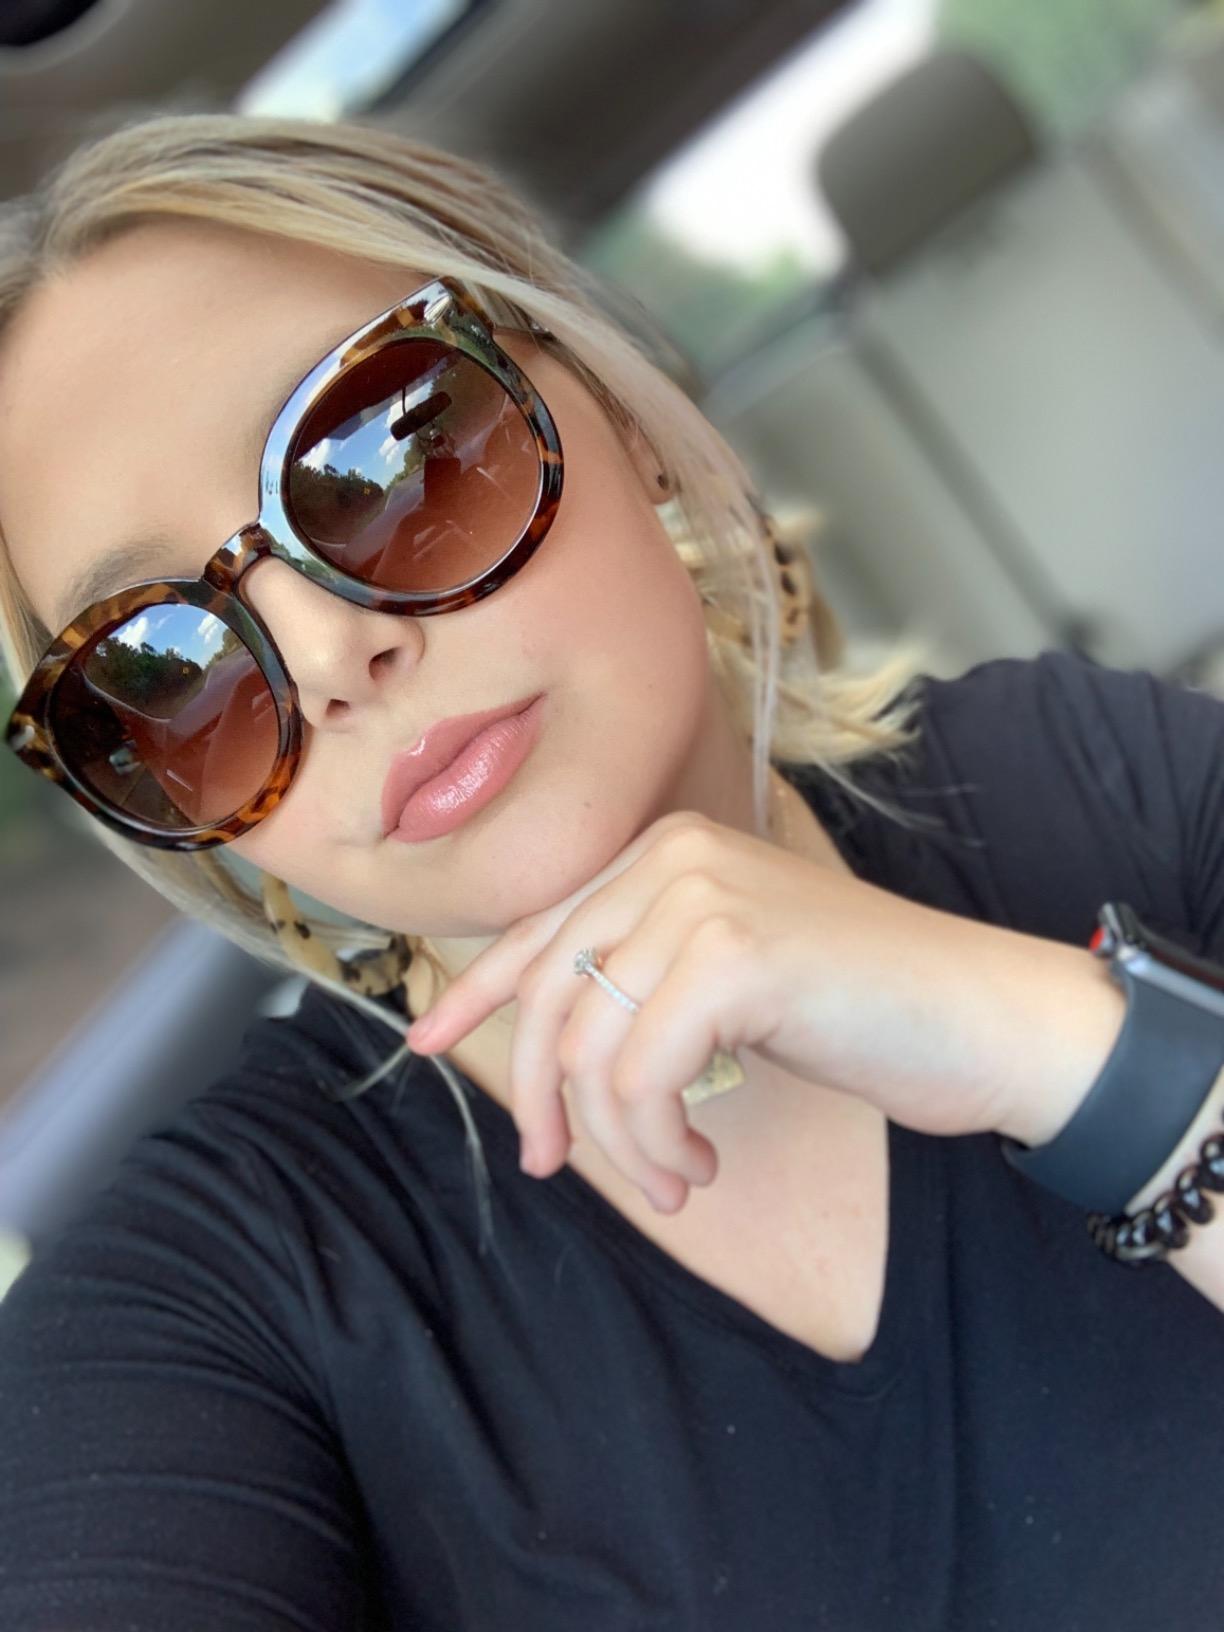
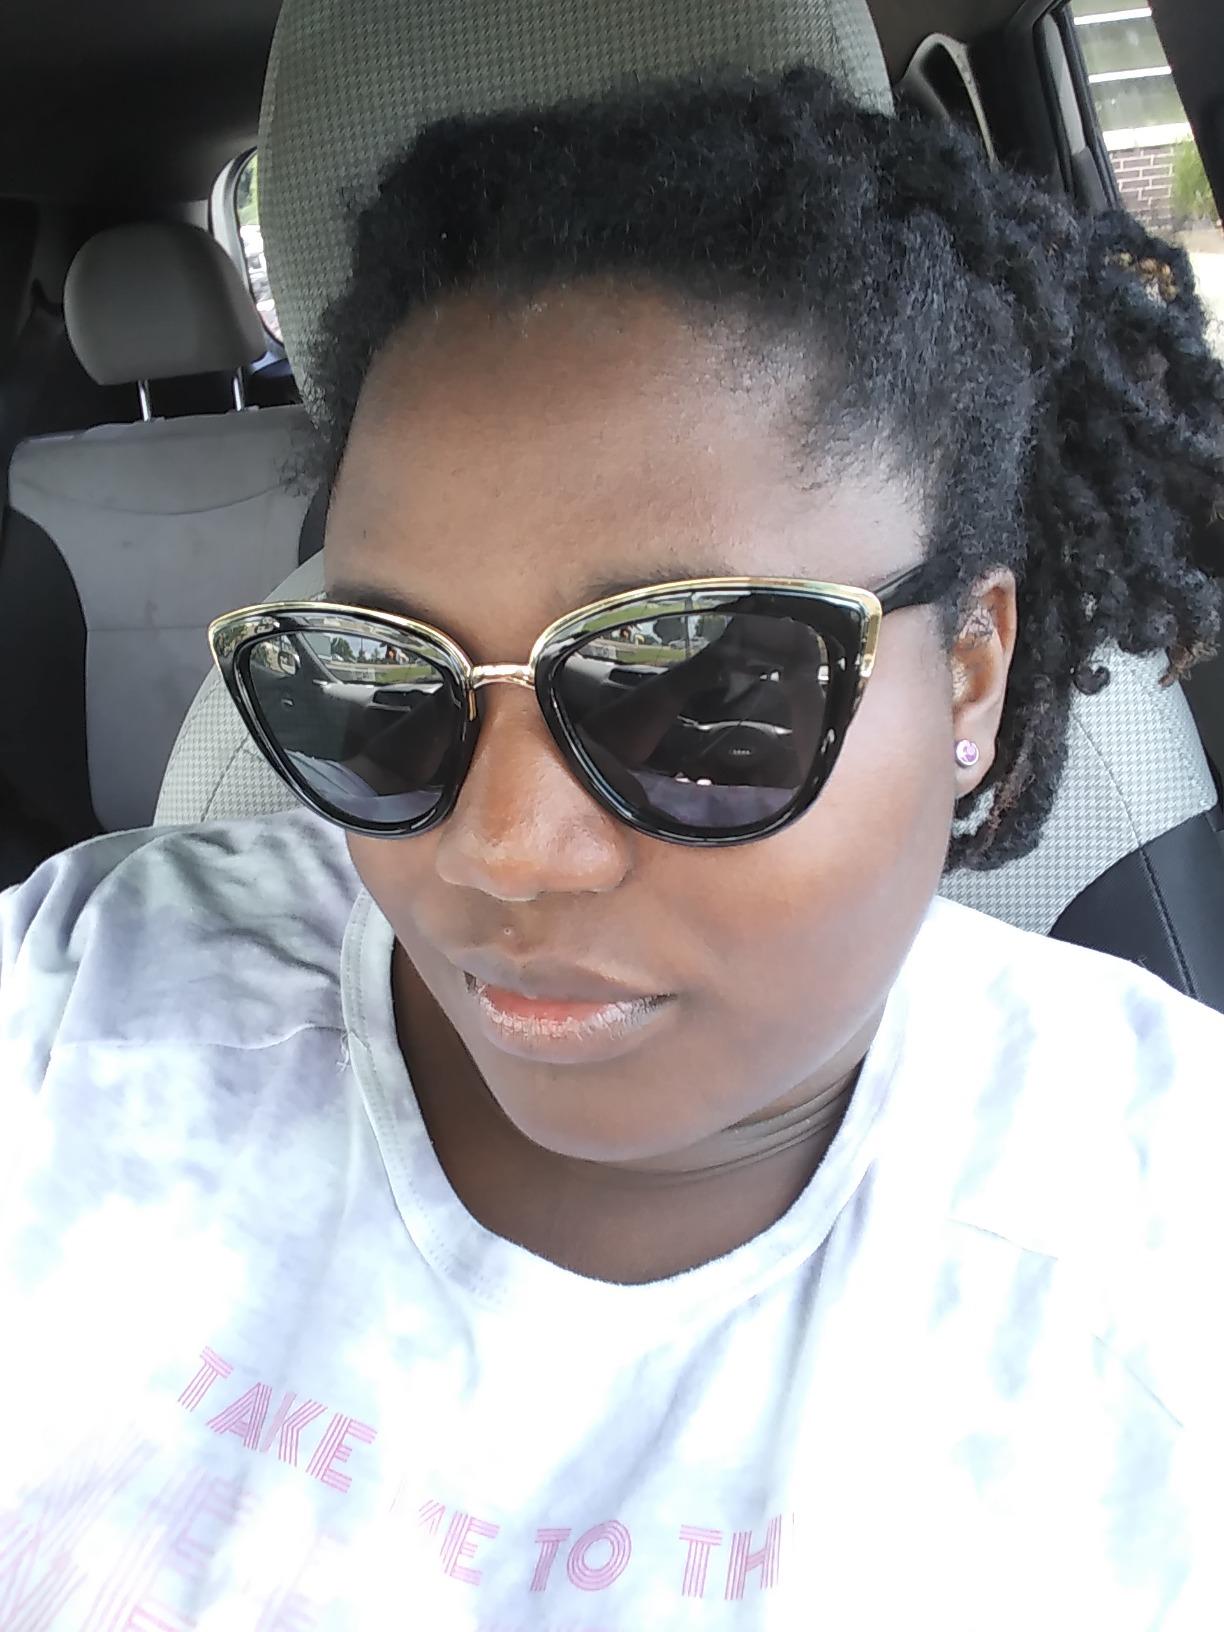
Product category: accessories_sunglasses
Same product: no